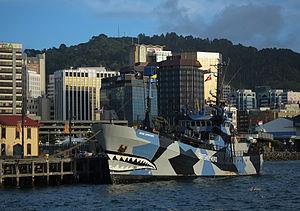
Le MY Bob Barker est un navire utilisé par Sea Shepherd, C'est un navire qui est utilisé pour la défense des animaux marins. C'est aussi un navire brise-glace. Il porte le nom d'un donateur principal ː Bob Barker.